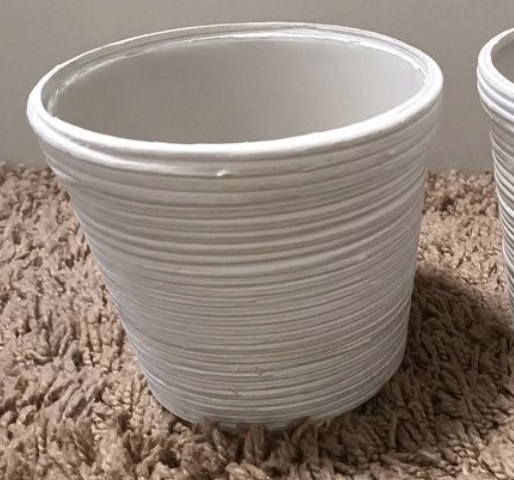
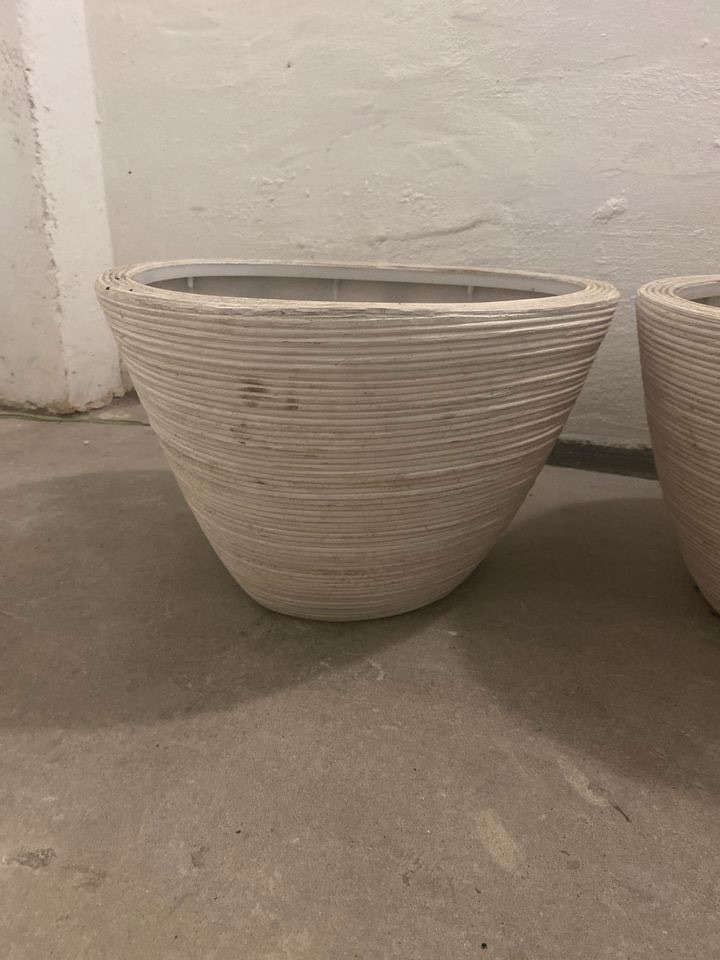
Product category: misc
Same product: yes